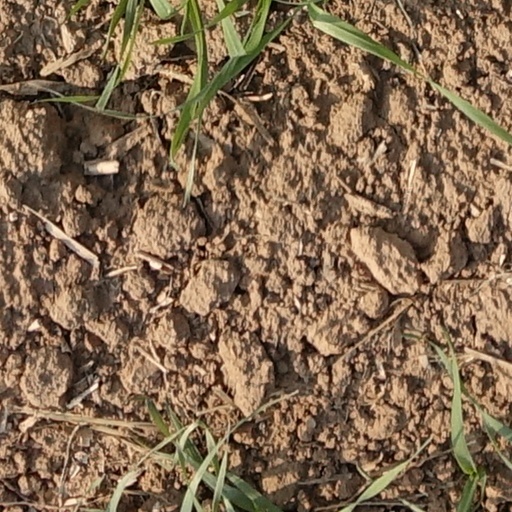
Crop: wheat